Montana Territory in the American Civil War

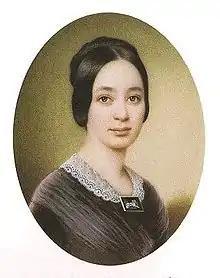
Varina Davis

In southwest Montana, Madison County residents of the area native to the Southeast United States wished to name their new town Varina, in honor of Varina Davis, the wife of the Confederate President Jefferson Davis. The Varina Townsite Company, on June 16, 1863, went to confirm the of land as the town of Varina. However, when they applied for the name, the judge—Connecticut native Dr. G.G. Bissell—refused, saying they would be "damned" before he would allow the town to be named for the first lady of the Confederacy. Bissell did say he would allow the company to name the town after the state of Virginia, and they did so, incorporating the town of Virginia City. Charles Dickens even mentioned it in his book "All the Year Round". The town would remain sympathetic to the South, even after being named the capital of Montana.